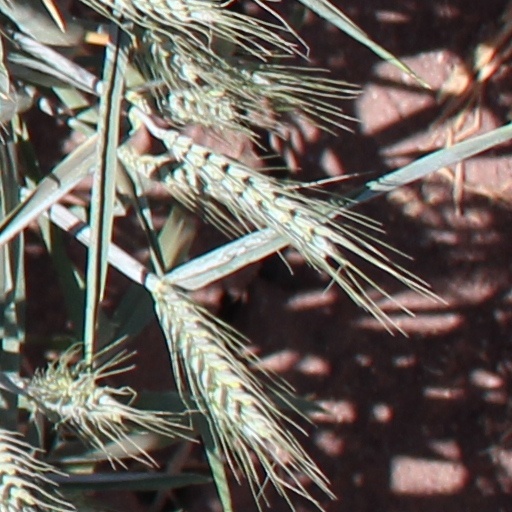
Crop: wheat